Flagstaff War

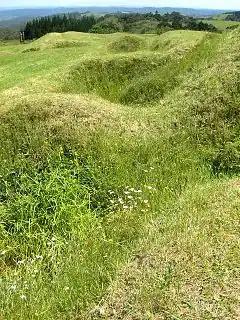
Ruapekapeka earthworks, 2006

Until the 1980s, histories of the First Māori War tend to ignore the poorly documented Battle of Te Ahuahu, yet it was in some ways the most desperate fight of the entire war. However, there are no detailed accounts of the action. It was fought entirely between the Māori: Hōne Heke and his tribe against Tāmati Wāka Nene and his warriors. As there was no British involvement in the action, there is limited mention of the event in contemporary British accounts.